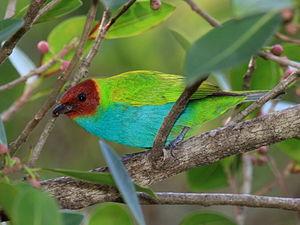
Le Calliste rouverdin est une espèce d'oiseaux de la famille des Thraupidae.